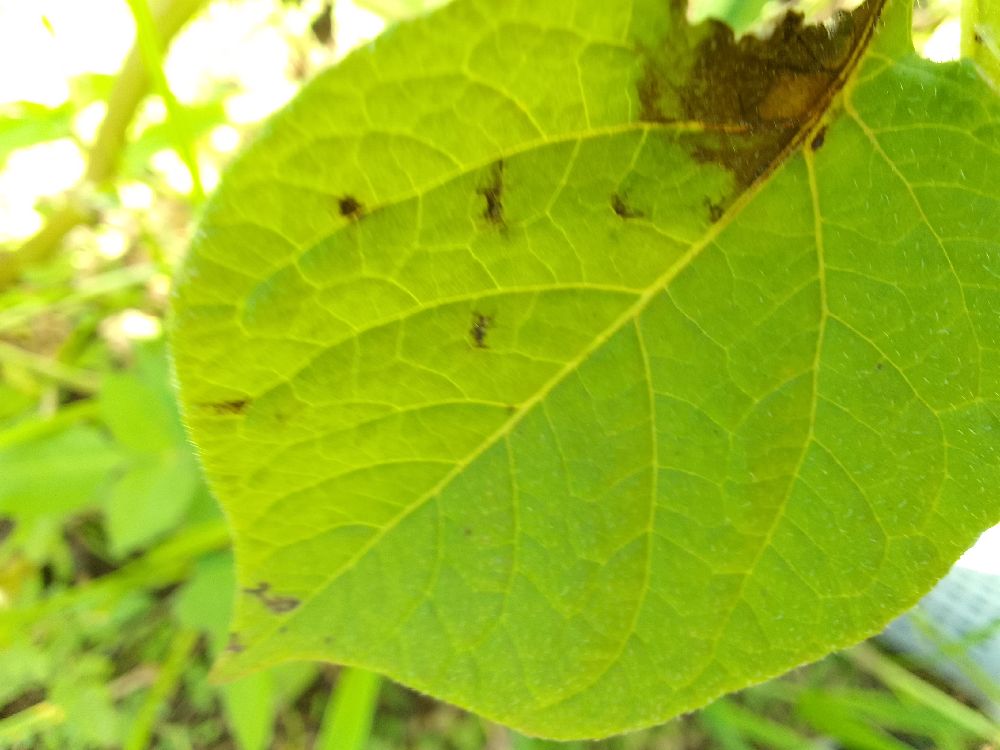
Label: Late blight